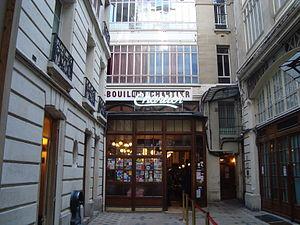
Entrée du Bouillon Chartier, fondé en 1896, au 7, rue du Faubourg-Montmartre
Le Bouillon Chartier est un restaurant de Paris, fondé en 1896, situé 7, rue du Faubourg-Montmartre, dans le 9ᵉ arrondissement et classé monument historique en 1989.